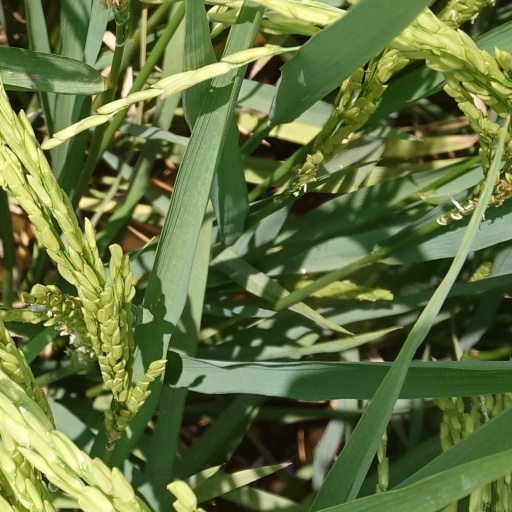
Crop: rice